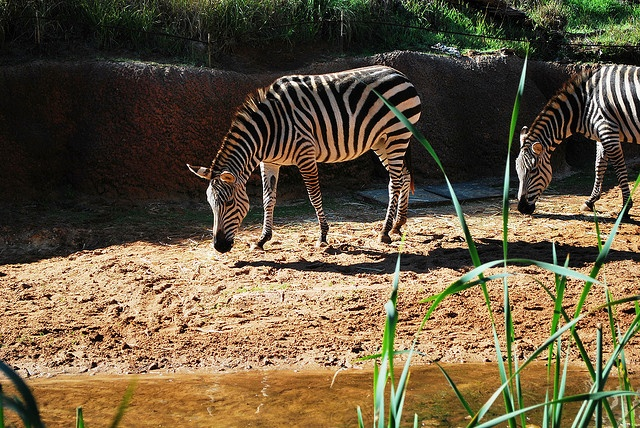
two zebra walking in the dirt in a zoo enclosure
Two zebra can be seen grazing in the dirt.
there are two zebras in the sand by the water
A couple of giraffe standing on top of a dirt field.
Two zebras together looking down at the dirt.